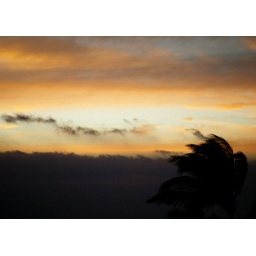
Amazing to me how much white can remain in the sky during sunset as the horizon gets so dark.